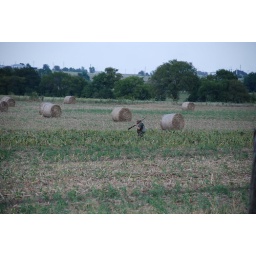
Looking for a bird in the field